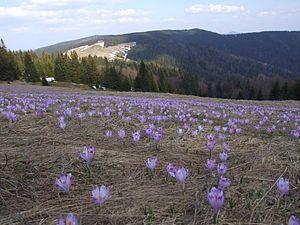
Les Gorce sont un massif de montagnes situé en Pologne dans l'arc des Beskides, partie septentrionale des Carpates. Ils atteignent des altitudes modestes, culminant à 1 310 mètres au Turbacz. La partie centrale est protégée par le parc national des Gorce.